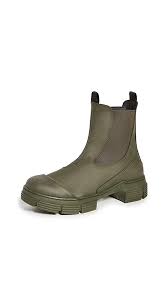
Waste category: shoes